Dhansak
Also known as:
bn - Bangla: ধানশাক
es - Spanish: Dhansak
gu - Gujarati: ધાનશાક
he - Hebrew: דנסאק
jv - Javanese: Dhansak
Category: stew (curry)
Cuisine: Indian
Associated cuisines: Indian, Parsi
Area: Gujarat
Countries: India
Region: Southern Asia

The stew is made by cooking mutton or goat meat with a mixture of lentils and vegetable

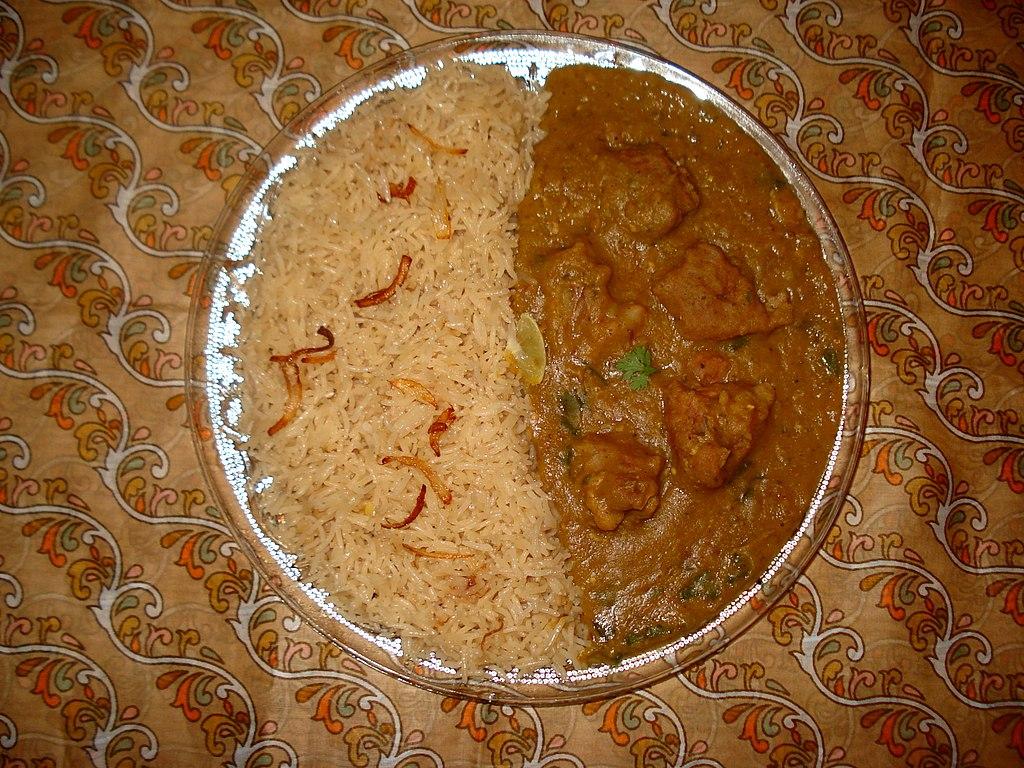
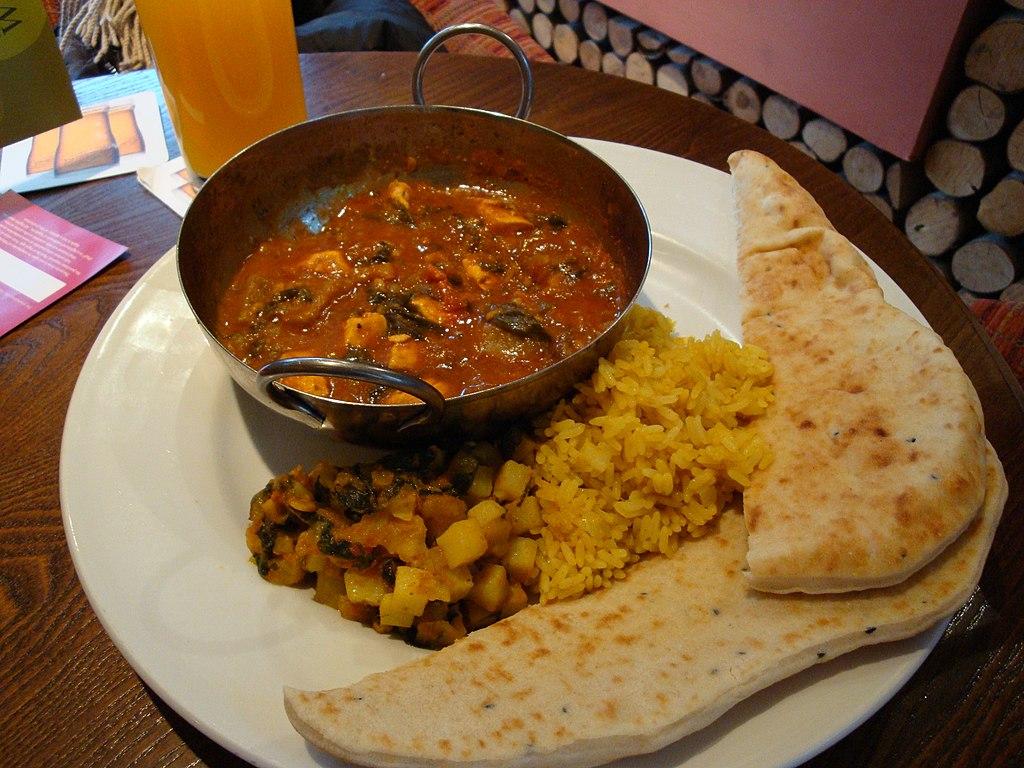
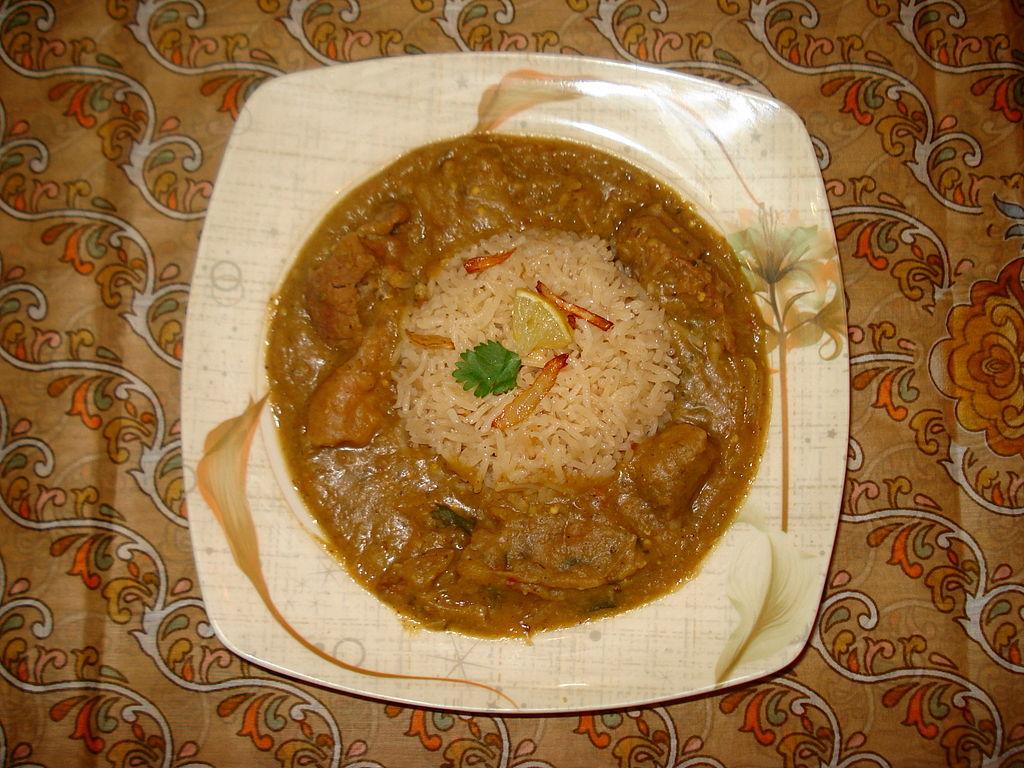